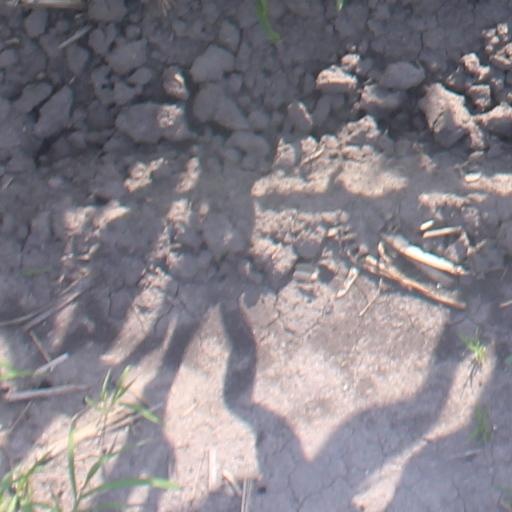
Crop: maize; corn